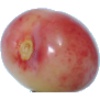
Label: Cherry Rainier 1